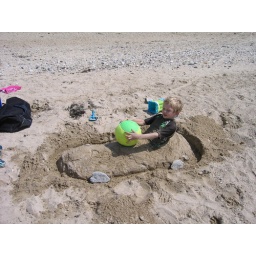
Dan in his sand car